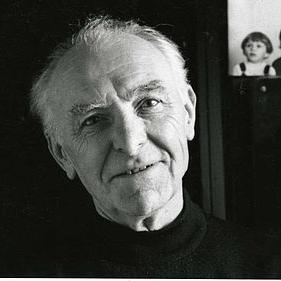
Age: 79